Jean de Selys Longchamps

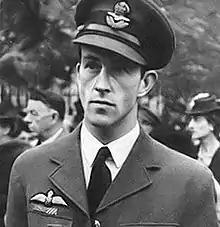

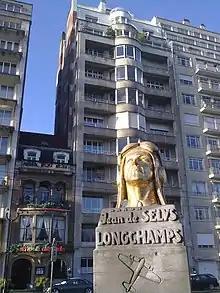
Bust of Selys Longchamps in front of his target, the former Gestapo headquarters, looking up along his attack path. The Hawker Typhoon figure shows the distinctive cannon.

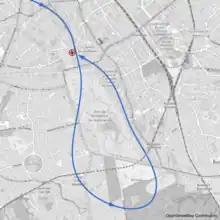
Estimated path of Selys Longchamps' strafing run.

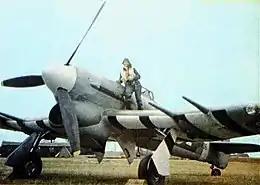
Hawker Typhoon of a type similar to the one used in the attack

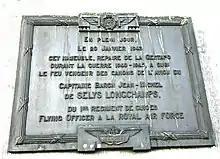
Commemorative plaque affixed to the target building, showing de Selys Longschamps' military rank of Captain (Belgian Army) and Flying officer (Royal Air Force).

Baron Jean Michel P.M.G. de Selys Longchamps DFC (31 May 1912 – 16 August 1943) was a Belgian aristocrat and RAF fighter pilot during World War II. He is chiefly known for his single-handed attack on the Gestapo headquarters in Brussels in German-occupied Belgium.